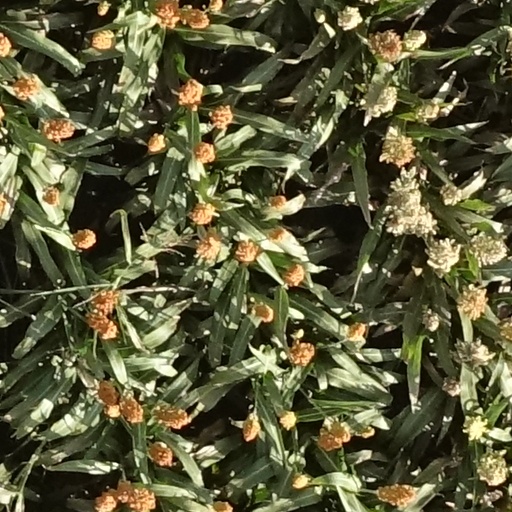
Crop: sorghum